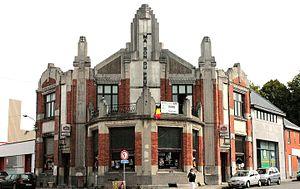
Dour, Belgique, Maison du Peuple
Dour est une commune francophone de Belgique située en Région wallonne dans la province de Hainaut, à l'extrémité Ouest du sillon Sambre-et-Meuse, ainsi qu’une localité où siège son administration.